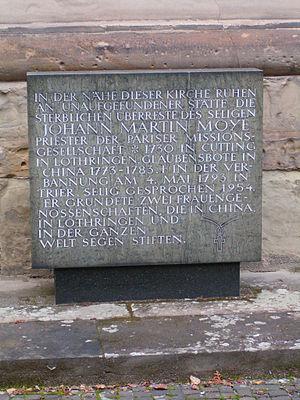
Jean-Martin Moyë est un missionnaire lorrain puis français après 1766. Il est le fondateur des sœurs de la Providence maintenant divisées en deux branches : les sœurs de la Providence de Portieux et les sœurs de la Divine Providence de Saint-Jean-de-Bassel.